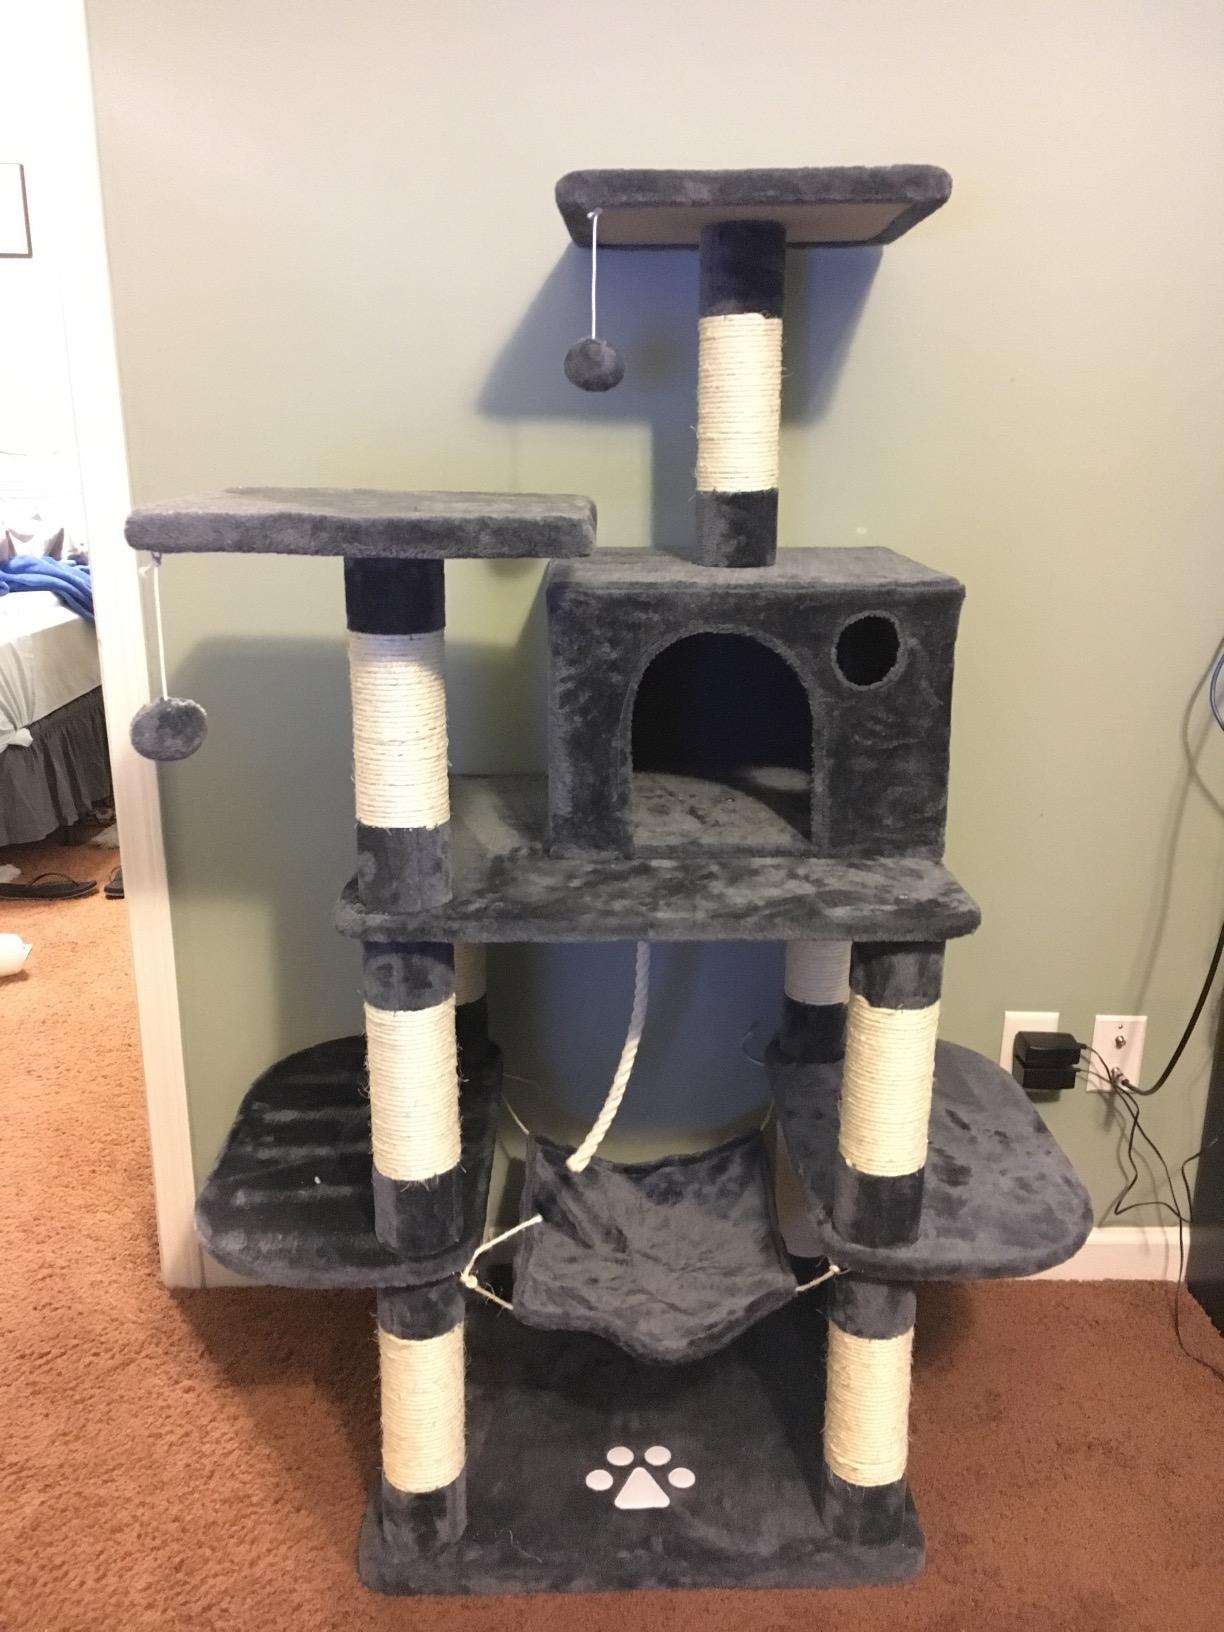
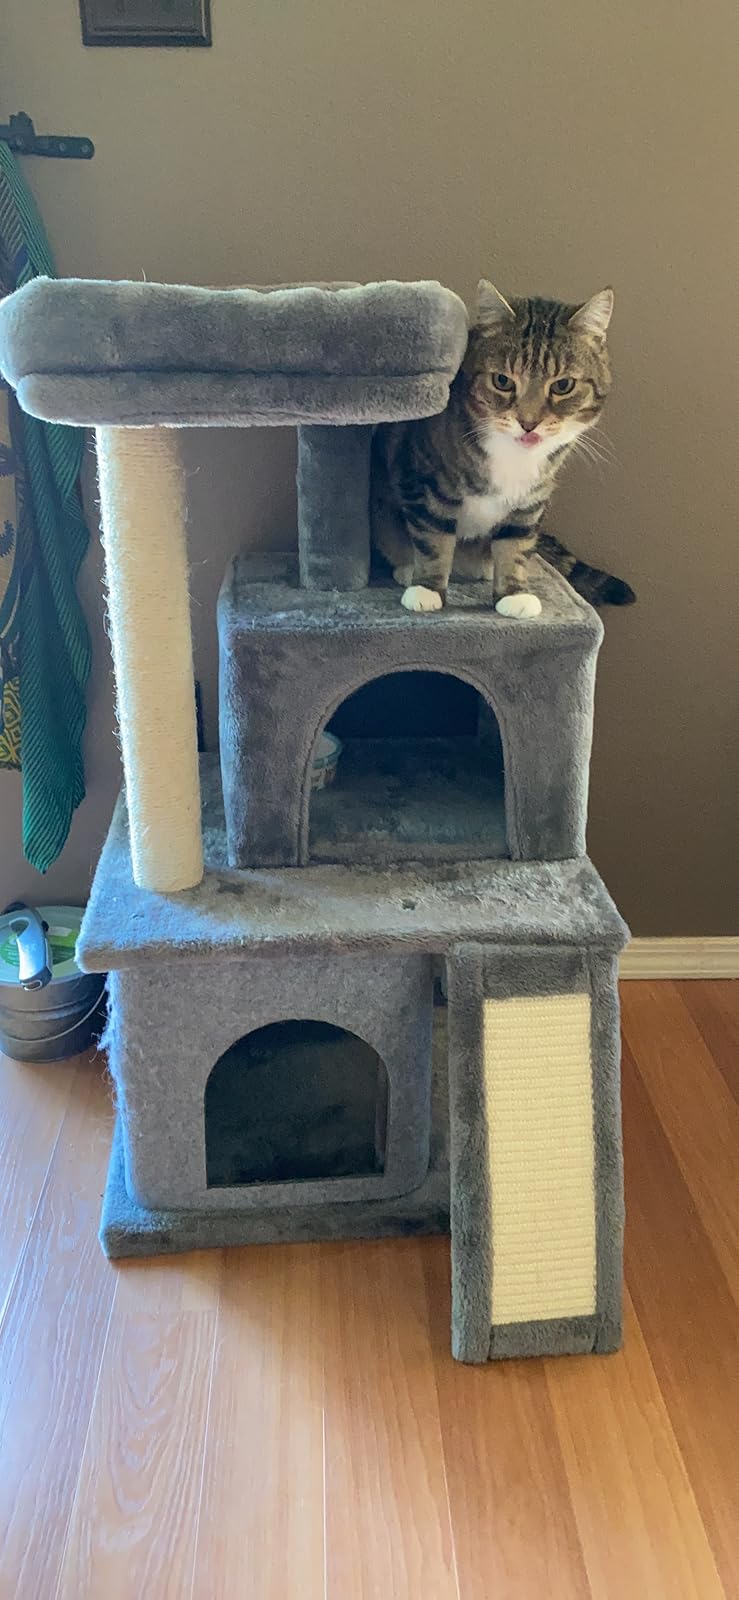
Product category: items_cat tree
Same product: no